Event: Nepal Earthquake
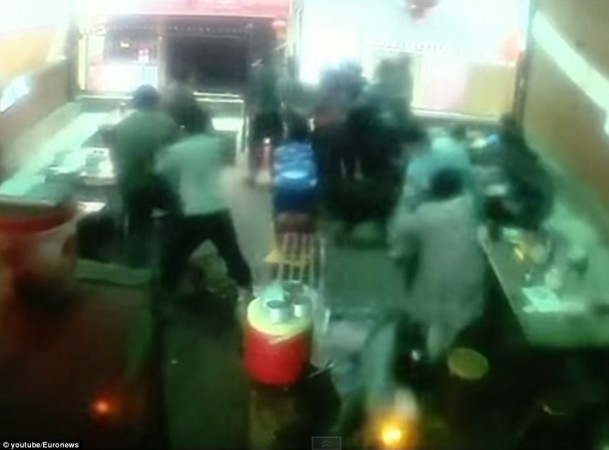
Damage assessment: no_damage